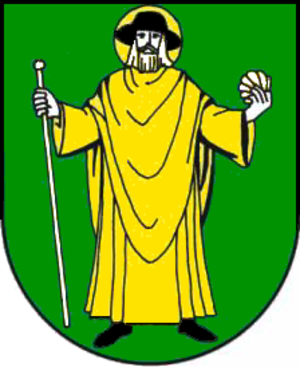
Mücheln (Geiseltal)
Coat of arms of Mücheln (Geiseltal)
Mücheln er en by i Saalekreis i den tyske delstat Sachsen-Anhalt.